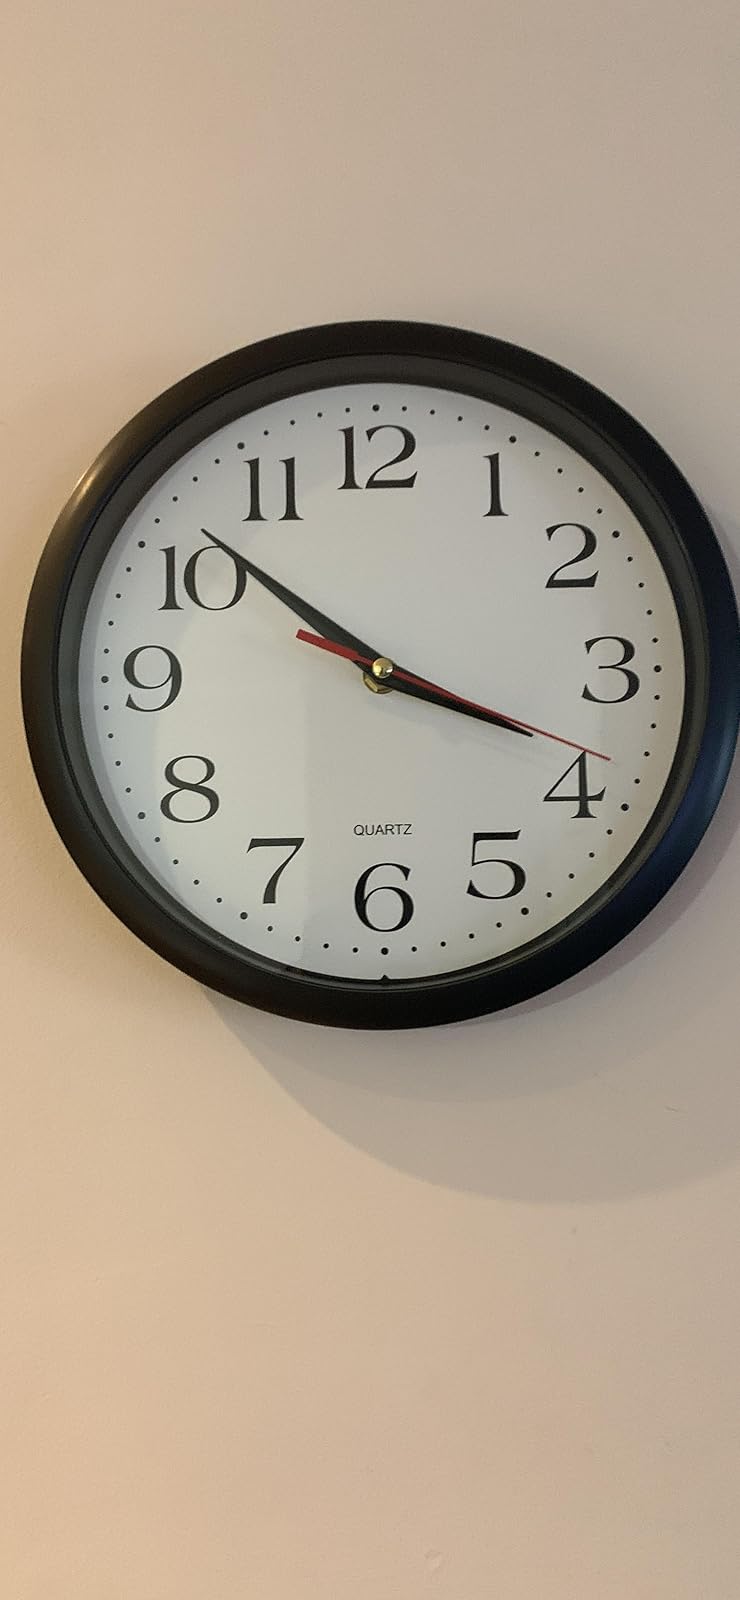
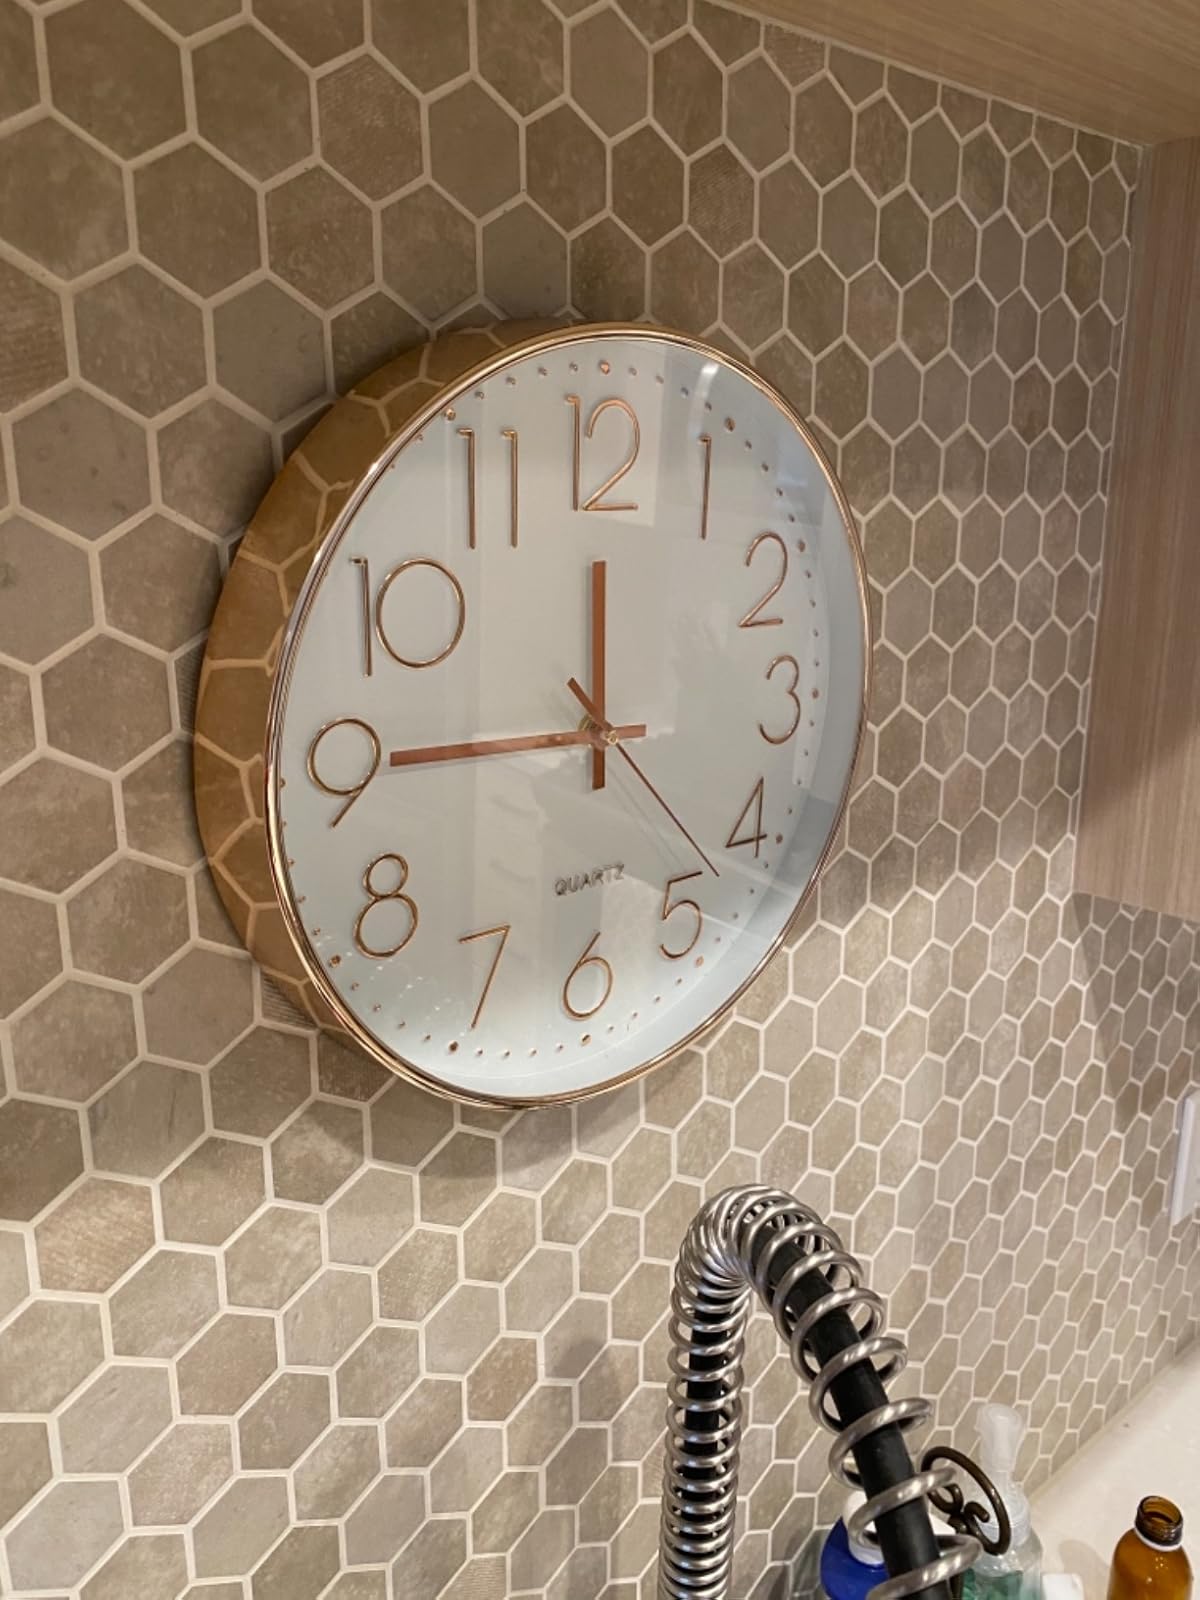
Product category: clock
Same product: no